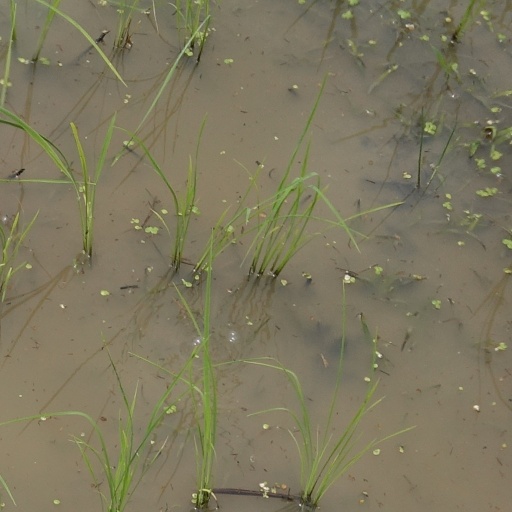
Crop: rice